Laurel Lake Mills

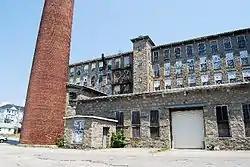
Mill No. 1

Laurel Lake Mills is an historic textile mill site located at 951 Broadway in Fall River, Massachusetts.